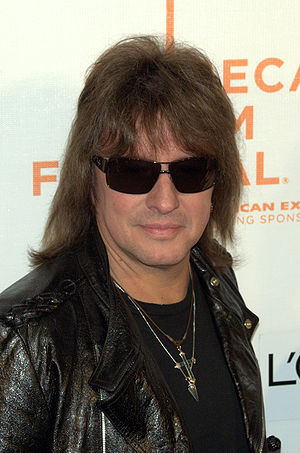
Richie Sambora
Richie Sambora i New York 2009.
Richard Steven Sambora, bedre kendt som Richie Sambora, er en amerikansk guitarist.